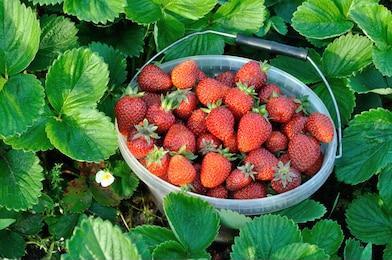
Label: Strawberry